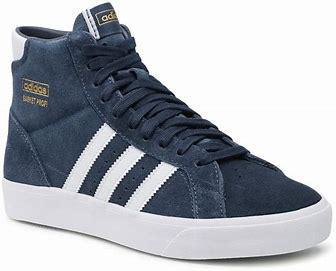
Brand: Adidas
Model: Basket Profi